Number Go Up

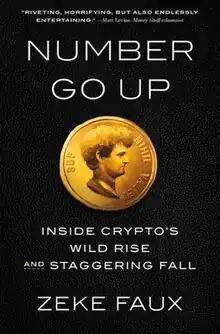
First edition cover

Number Go Up: Inside Crypto's Wild Rise and Staggering Fall is a 2023 book by the investigative journalist Zeke Faux which takes a critical look at the world of cryptocurrency. The book discusses crypto-related topics including Sam Bankman-Fried and the 2022 collapse of cryptocurrency exchange FTX, Razzlekhan, and pig butchering scams.